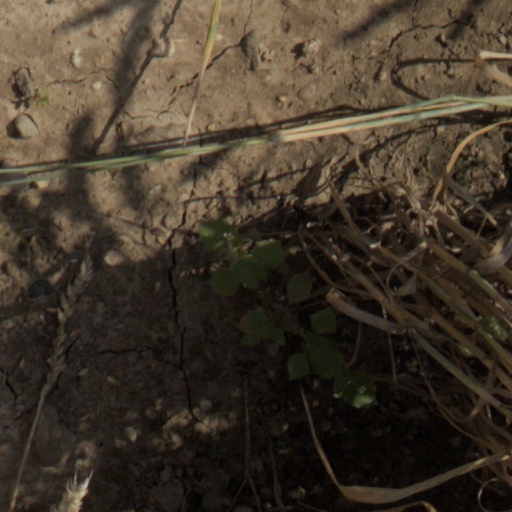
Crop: wheat